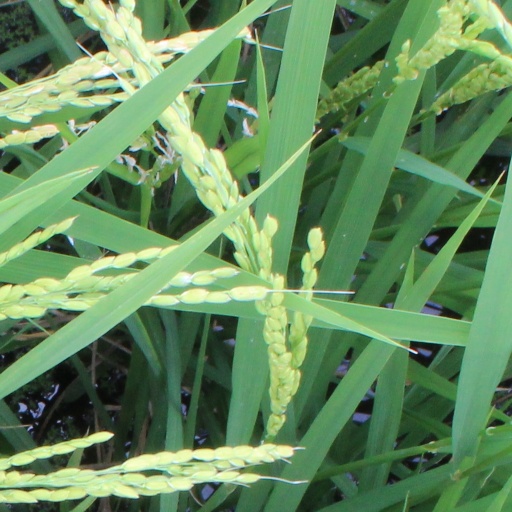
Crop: rice